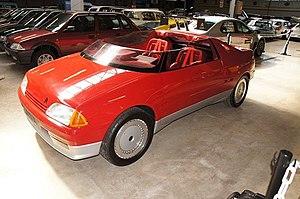
Citroën Xanthia 1986 Concept Car Citroën
Une concept car est une voiture expérimentale produite en très peu d'exemplaires afin de démontrer une technologie, des éléments de style ou un mode d'utilisation nouveau.
La Citroën Xanthia est un concept car roadster présenté au Salon automobile de Paris en 1986.